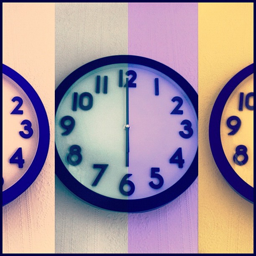
a collage with three clocks near one another
A clock with three different picture of it.
Three clocks are lined up on a striped wall.
different images of a clock on a wall.
a couple of clocks sit next to each other